National Giving Alliance

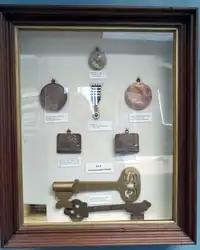

In addition to year-round charitable operations, the Guild offers heightened assistance during natural and humanitarian disasters. Some of those events during which the Guild conducted relief operations include the Charleston earthquake (1886), Johnstown flood (1889), San Francisco earthquake (1906), Dayton flood (1913), Hurricane Andrew (1992), Hurricane Floyd (1999), and during the COVID-19 pandemic (2020). During World War II, the Needlework Guild provided clothing to the families of American servicemen.